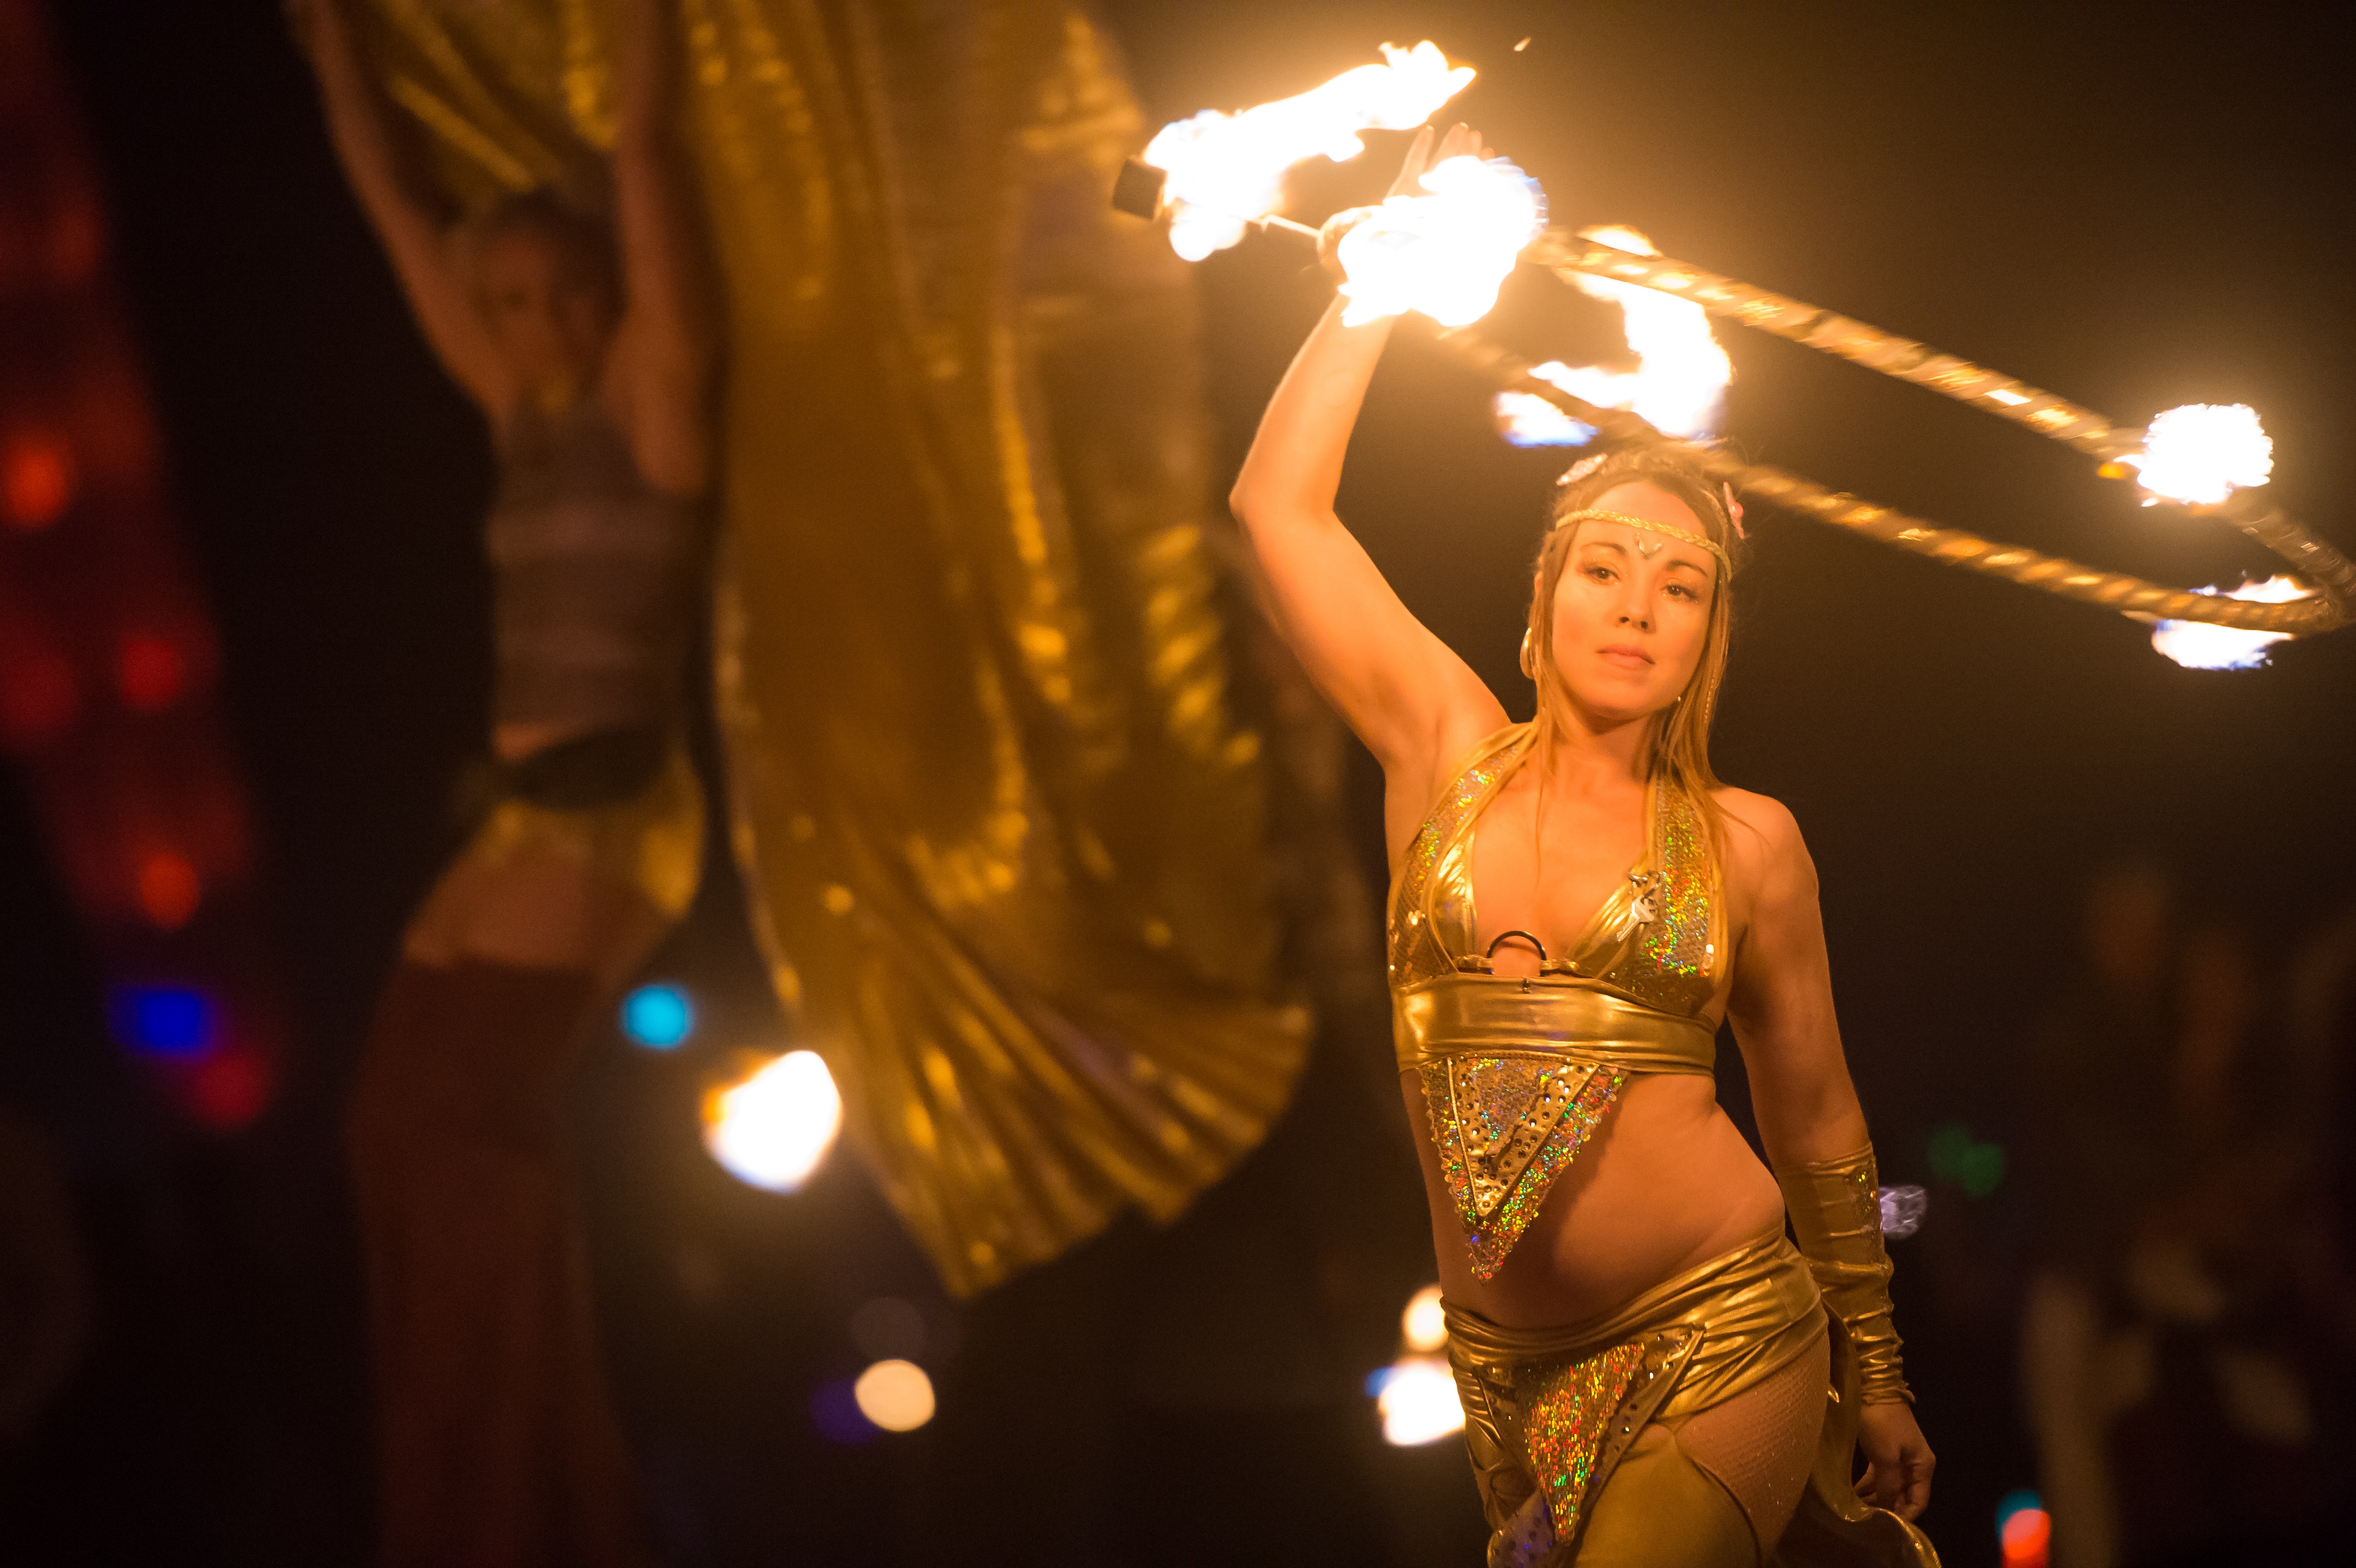
woman, night, dance, artistic, fire, dancer, performance art, stage, performance, hot, event, artists, fire dancer